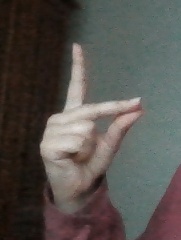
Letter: ta